2008–09 Turkish Cup

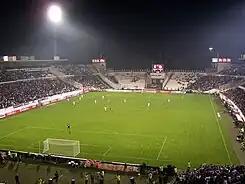
Group stage match between Beşiktaş and Antalyaspor.

The group stage consisted of four groups with five teams each. The four teams that finished first through fourth in 2007–08 Süper Lig were seeded as group heads: Galatasaray, Fenerbahçe, Beşiktaş and Sivasspor. The sixteen teams qualified through the first two rounds of elimination matches were randomly drawn into one of the four groups.